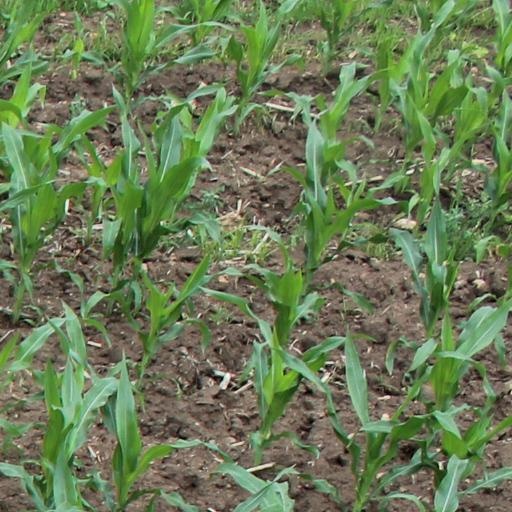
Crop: maize; corn